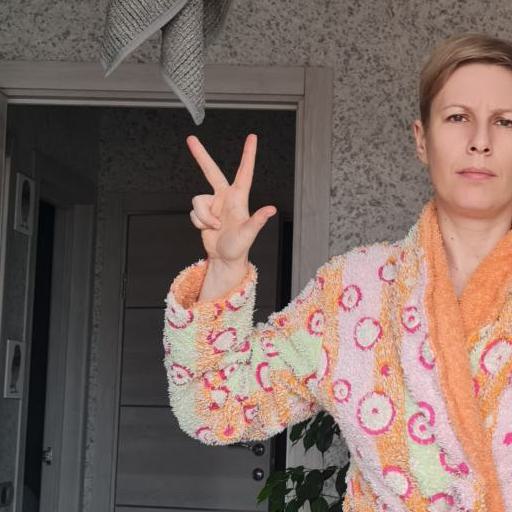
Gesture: three2